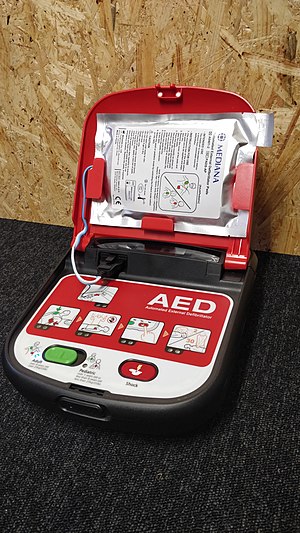
Hjertestarter (medicinsk udstyr) / Galleri
Hjertestarter med børnefunktion kan spare tid og genoplive både børn og voksne med samme elektroder
Børneknap
En AED-hjertestarter er et apparat beregnet til brug af lægfolk for at bringe et standset hjerte til at fungere igen ved at påvirke det med elektriske stød, defibrillering der skal fjerne den hjerteflimmer som forårsagede hjertestoppet. Stødet overføres til hjertet gennem to elektroder der placeres på den nøgne hud. Elektroderne hæfter ved hjælp af en klæbende gel der også er elektrisk ledende.